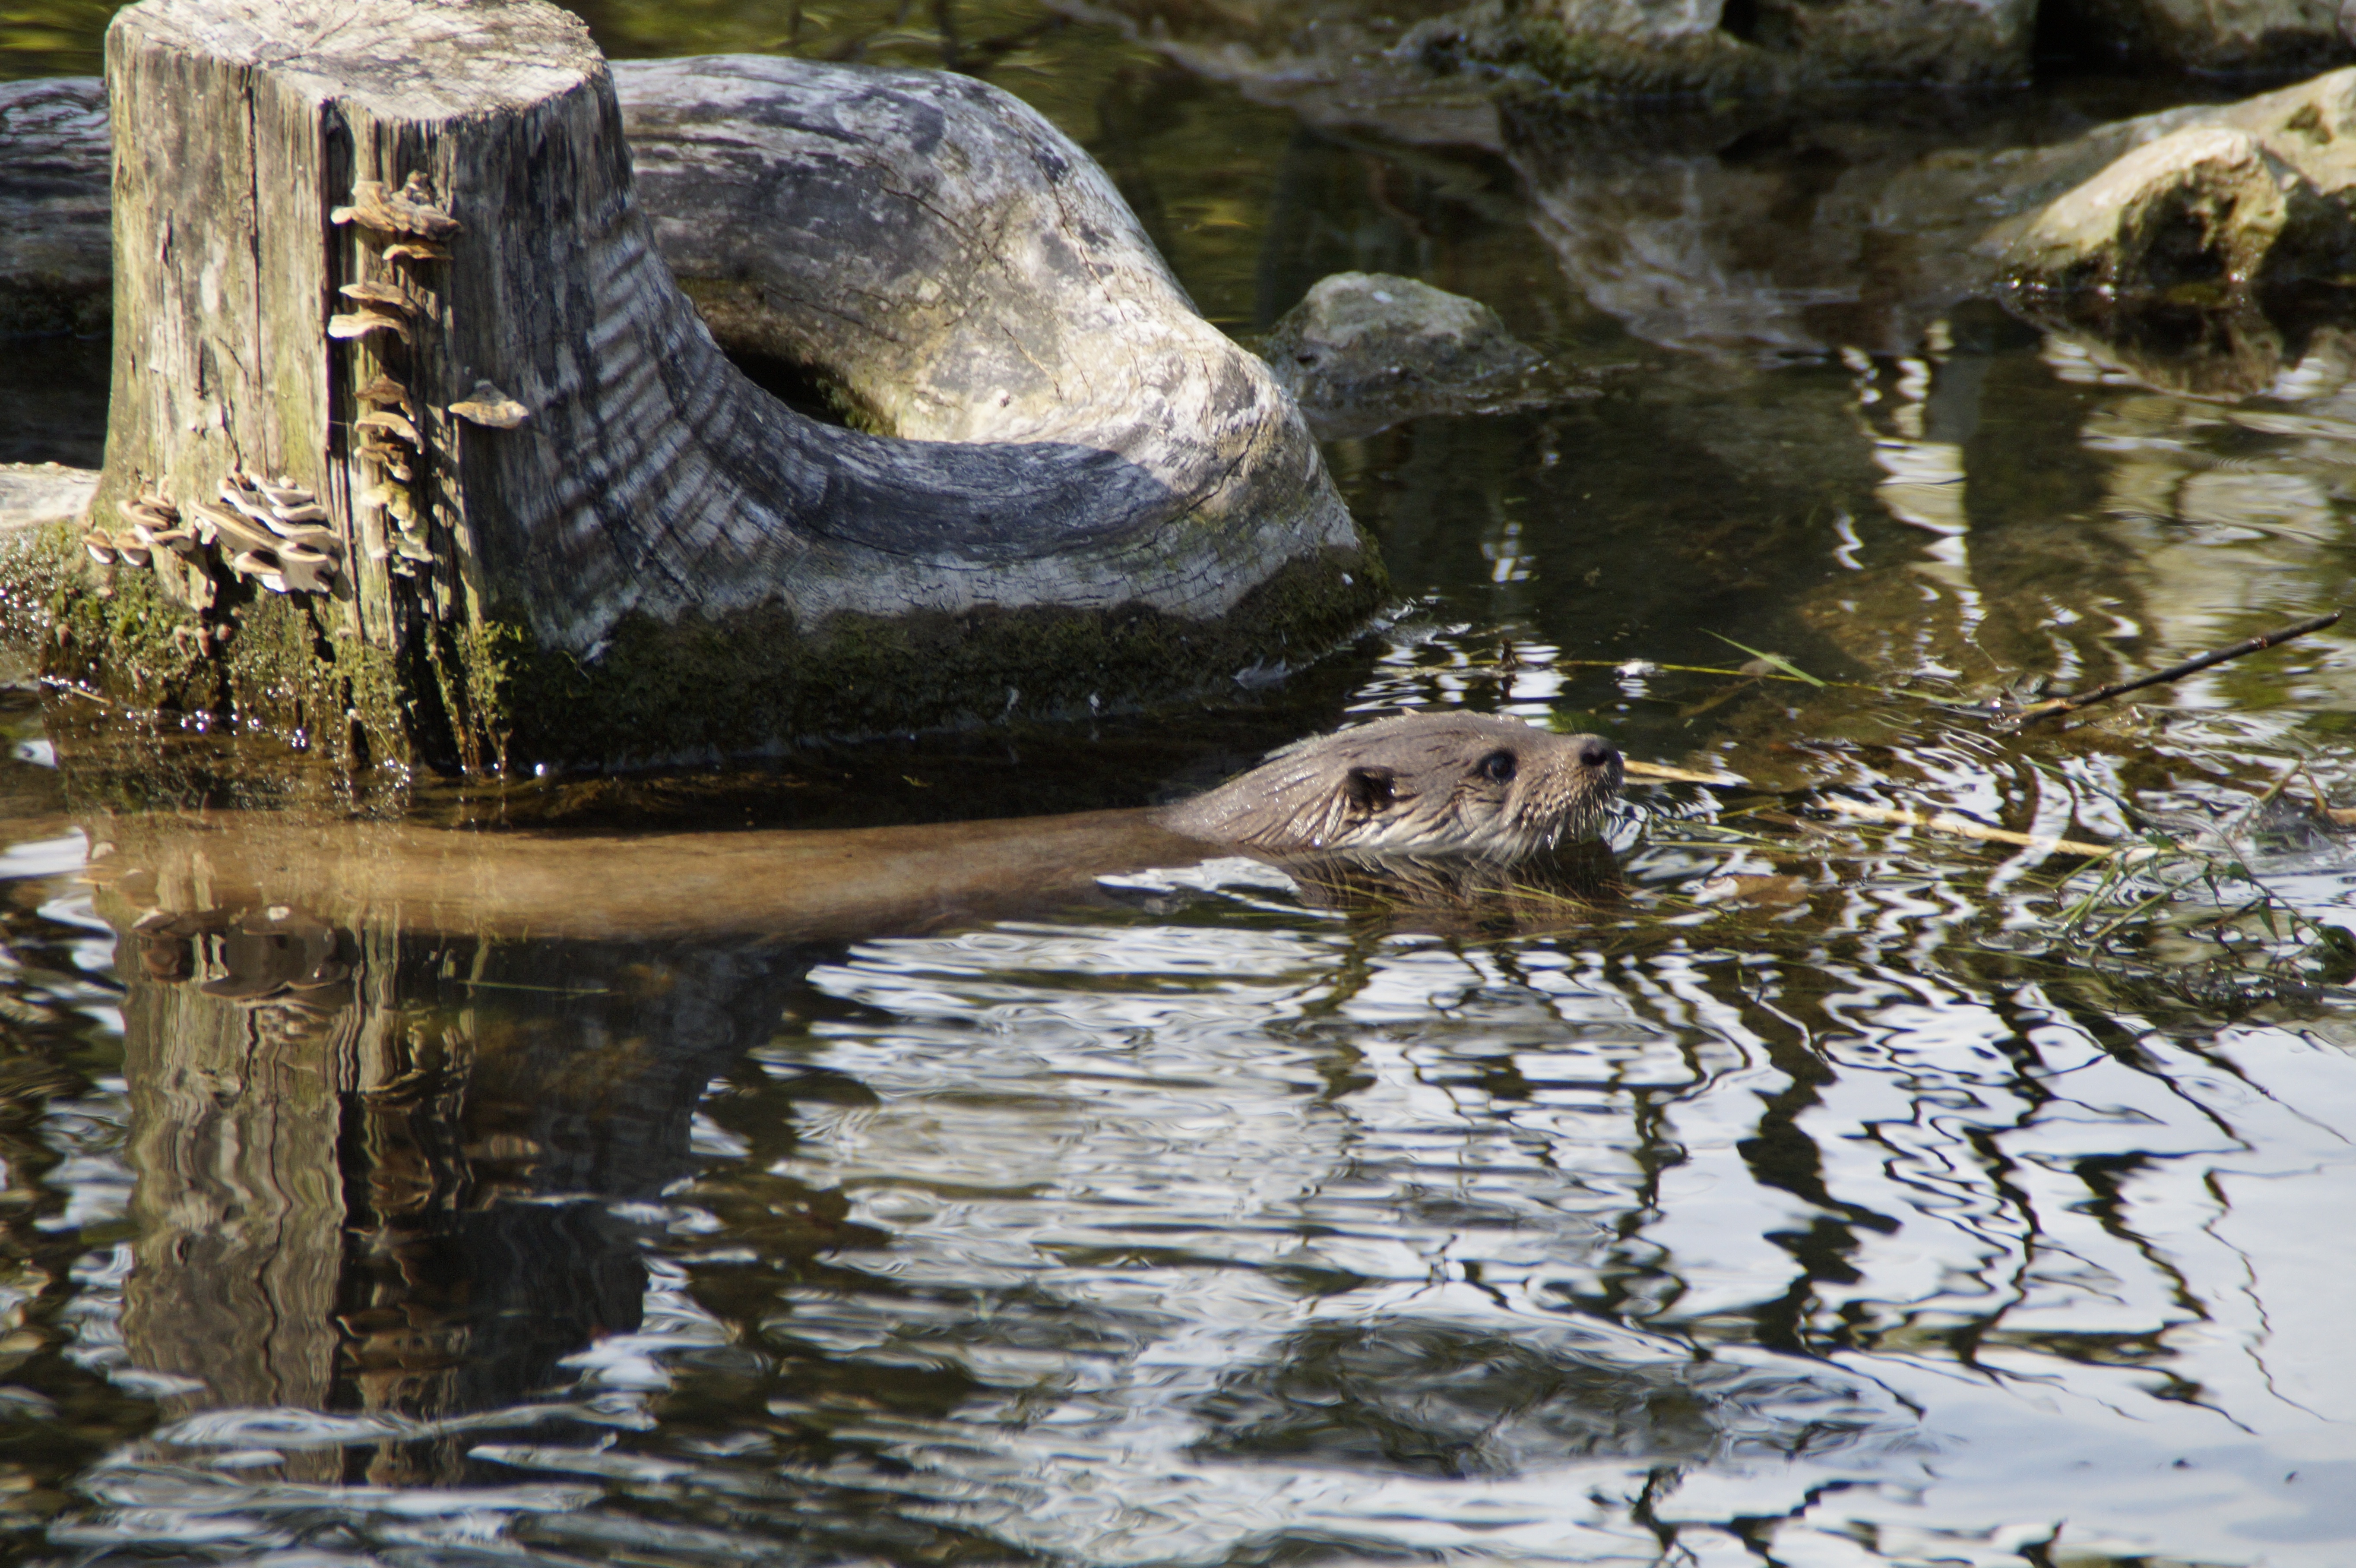
tree, water, nature, rock, wilderness, lake, pond, wildlife, swim, stream, reflection, fauna, wild animal, otter